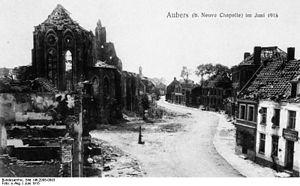
Aubers est une commune française, située dans le département du Nord en région Hauts-de-France. Aubers faisait partie de la communauté de communes de Weppes, en Flandre française, qui a choisi de rejoindre la Métropole Européenne de Lille en 2017.